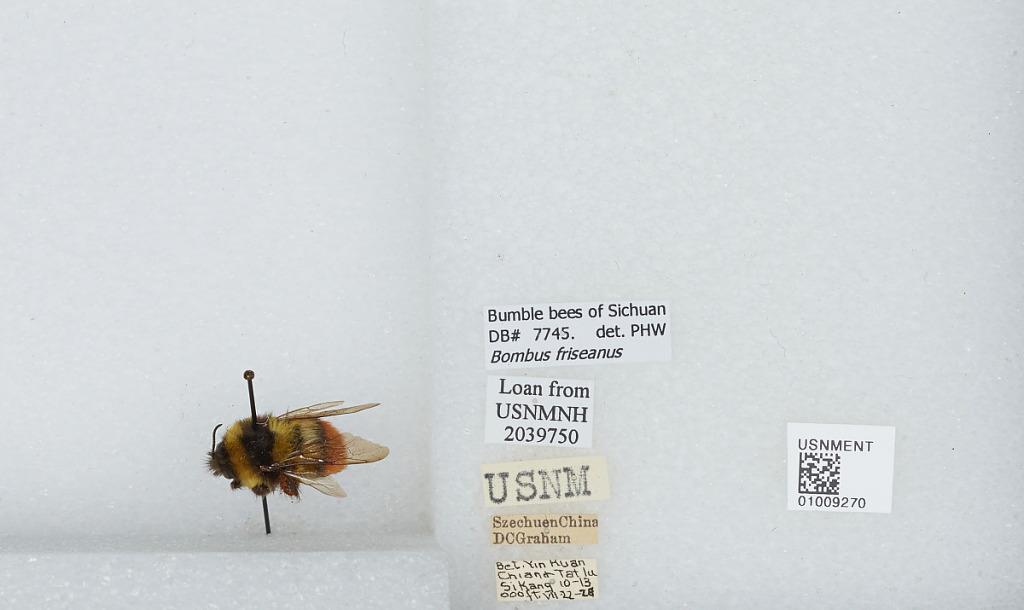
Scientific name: Bombus (Melanobombus) friseanus Skorikov
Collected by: D. Graham
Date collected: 1928-7-22
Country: China
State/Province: Sichuan
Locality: Between Yin Kuan Chian and Tatlu Si Kang